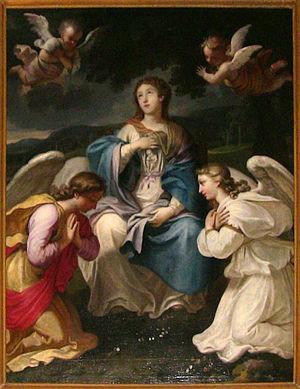
Daniel Hallé La vierge enceinte, église de Saint-Pierre-lès-Nemours.
La Vierge enceinte ou Vierge parturiente est une figure de l'iconographie chrétienne représentant la Vierge Marie enceinte de Jésus, en particulier dans les confessions catholique et orthodoxe.
Daniel Hallé est un peintre français connu pour ses scènes bibliques, père de Claude Guy Hallé, grand-père de Noël Hallé, peintres également.